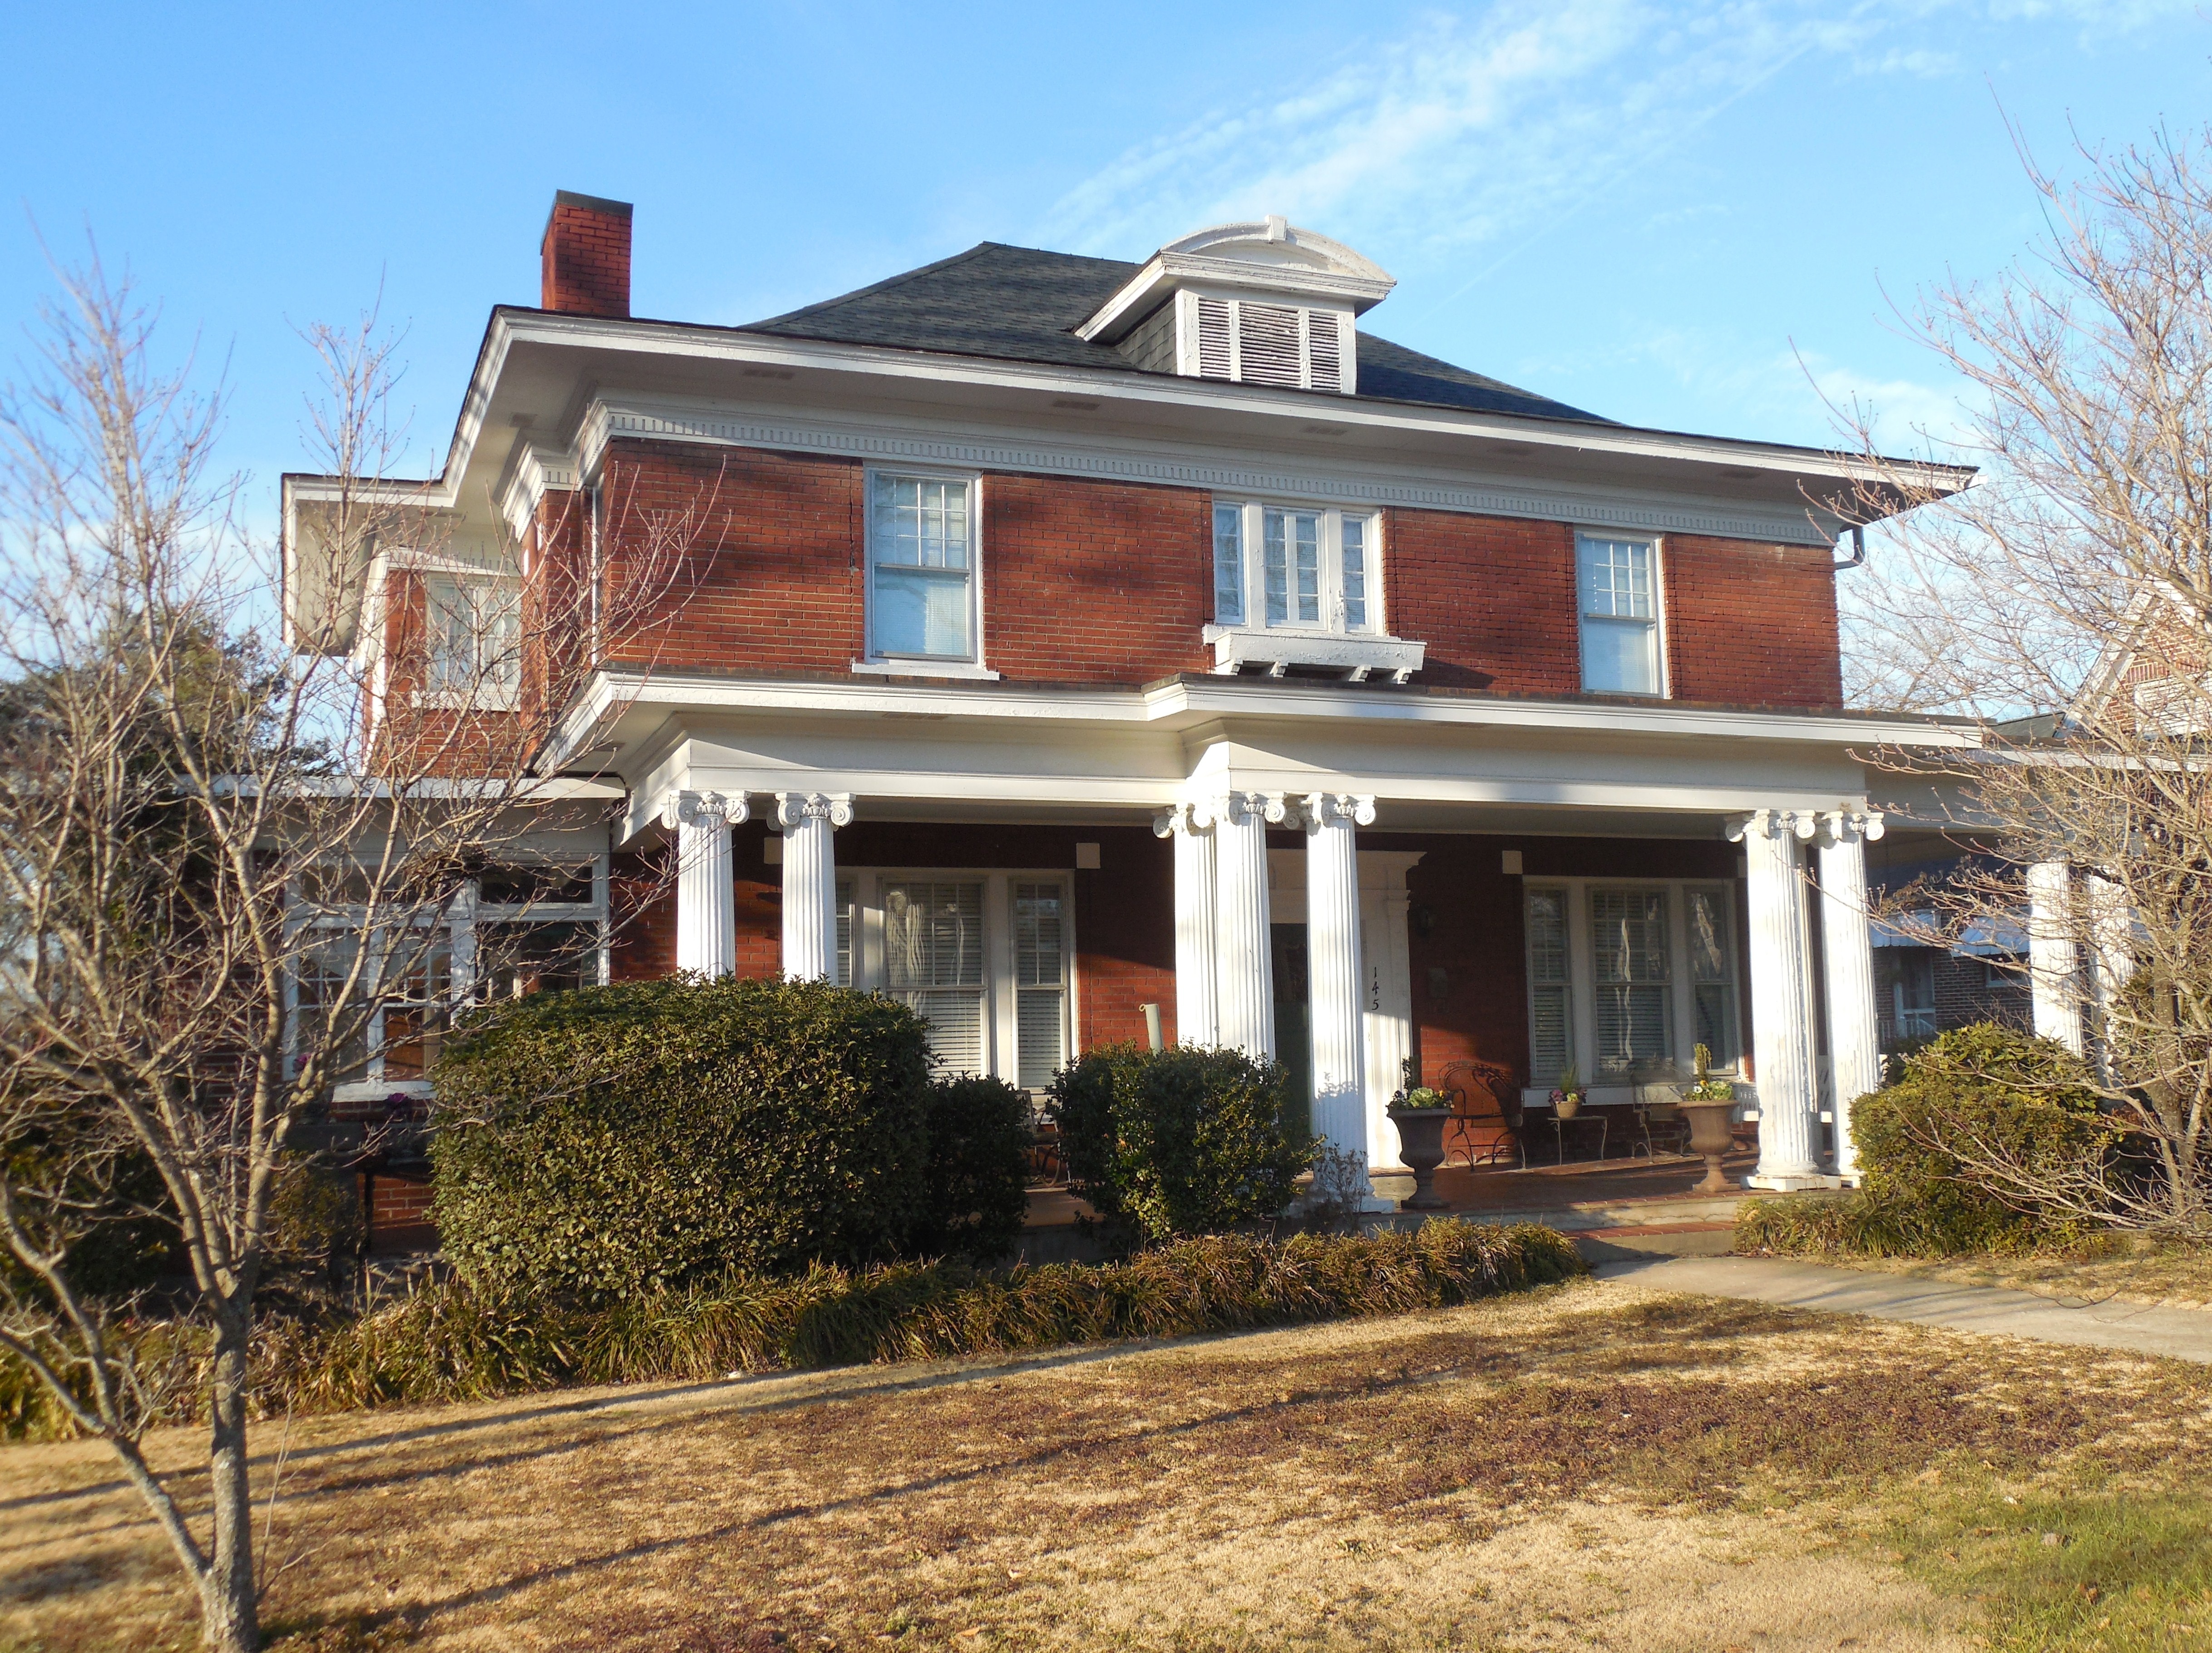
architecture, structure, vintage, villa, mansion, house, window, glass, building, old, home, suburb, entrance, cottage, facade, property, exterior, residential, brick, door, old house, outdoors, southern, design, farmhouse, style, estate, siding, neighbourhood, real estate, house exterior, house window, luxury home exterior, exterior home, home exterior, residential house, residential area, historic house